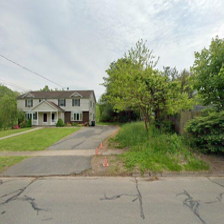
Label: streetView